Govardhanram Tripathi

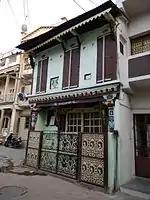

Govardhanram was born in Vaishnav Vadnagara Nagar brahmin family on 20 October 1855 on the day of the Dashera festival at Nadiad, Bombay presidency (now in Gujarat), to his mother, Shivkashi, and his father, Madhavram. His ancestors for at least three generations were money-lenders. He took his primary education from the Buddhivardhak Gujarati Shala in Mumbai and Government English School at Nadiad. Thereafter, he joined Elphinstone High School from where he passed his matriculation examination in 1871. In the same year, he joined Elphinstone College to obtain his BA degree. He passed his BA examination at the second attempt, in 1875.